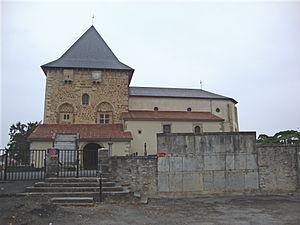
Domezain-Berraute est une commune française, située dans le département des Pyrénées-Atlantiques en région Nouvelle-Aquitaine.
Domezain est une ancienne commune française du département des Pyrénées-Atlantiques. Le 25 juin 1842, la commune fusionne avec Berraute pour former la nouvelle commune de Domezain-Berraute.